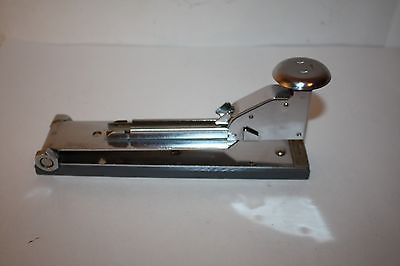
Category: stapler